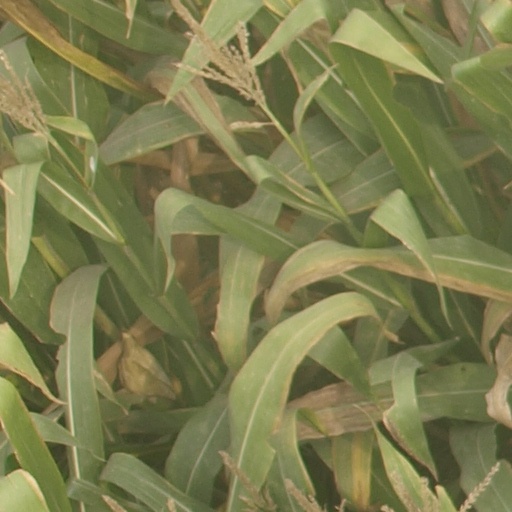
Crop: maize; corn